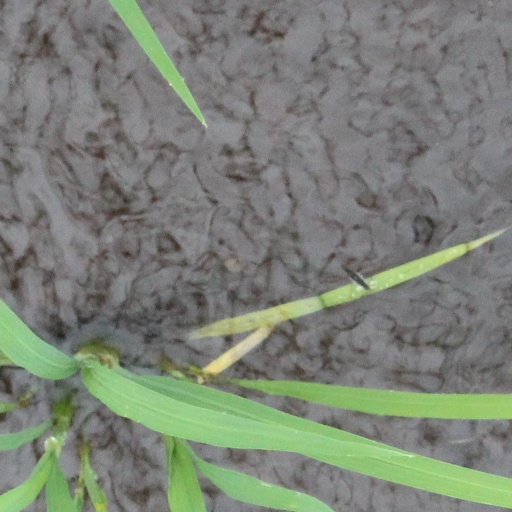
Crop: rice